List of Billboard number-one R&B songs of 1945

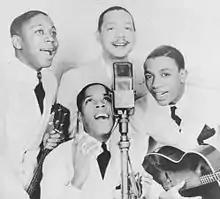
The Ink Spots were at number one at the start of the year.

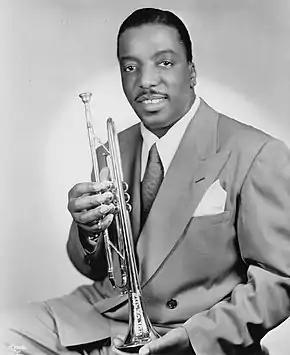
Erskine Hawkins and his Orchestra reached number one with "Tippin' In".

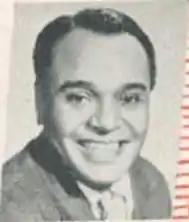
Lucky Millinder and his Orchestra spent eight weeks at number one with "Who Threw the Whiskey in the Well".

a. Jordan's first 16 number ones occurred at a time when "Billboard" published only one R&B chart. His final two number ones occurred during a period when the magazine published two charts and each topped both listings, but the figure of 113 weeks at number one does not double-count weeks when he topped both.